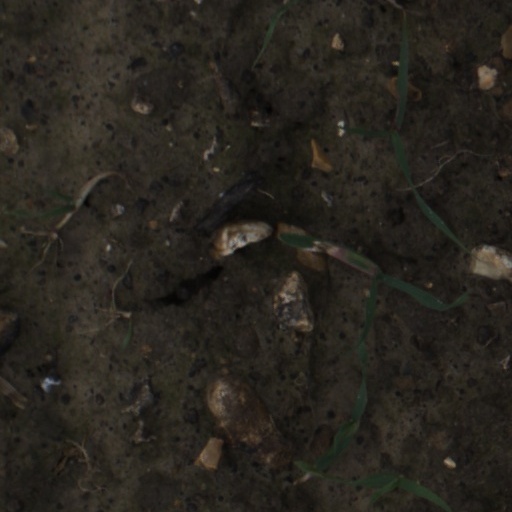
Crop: wheat